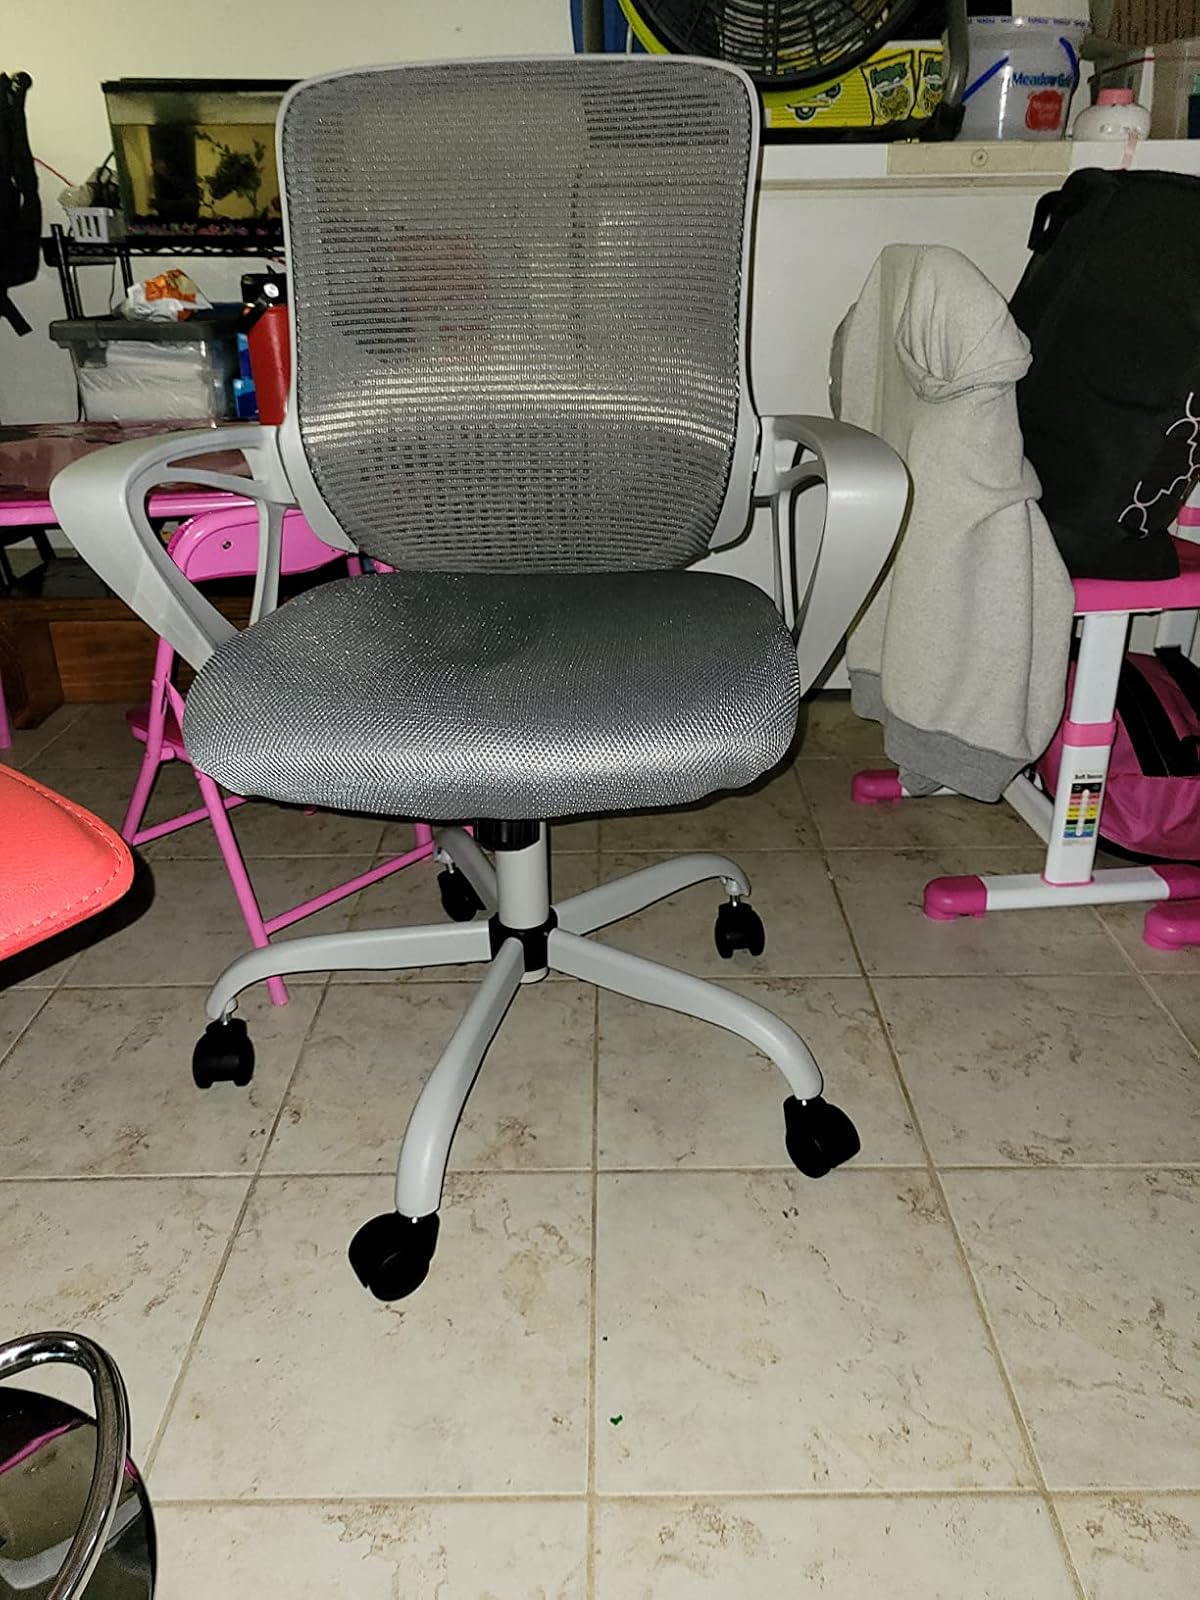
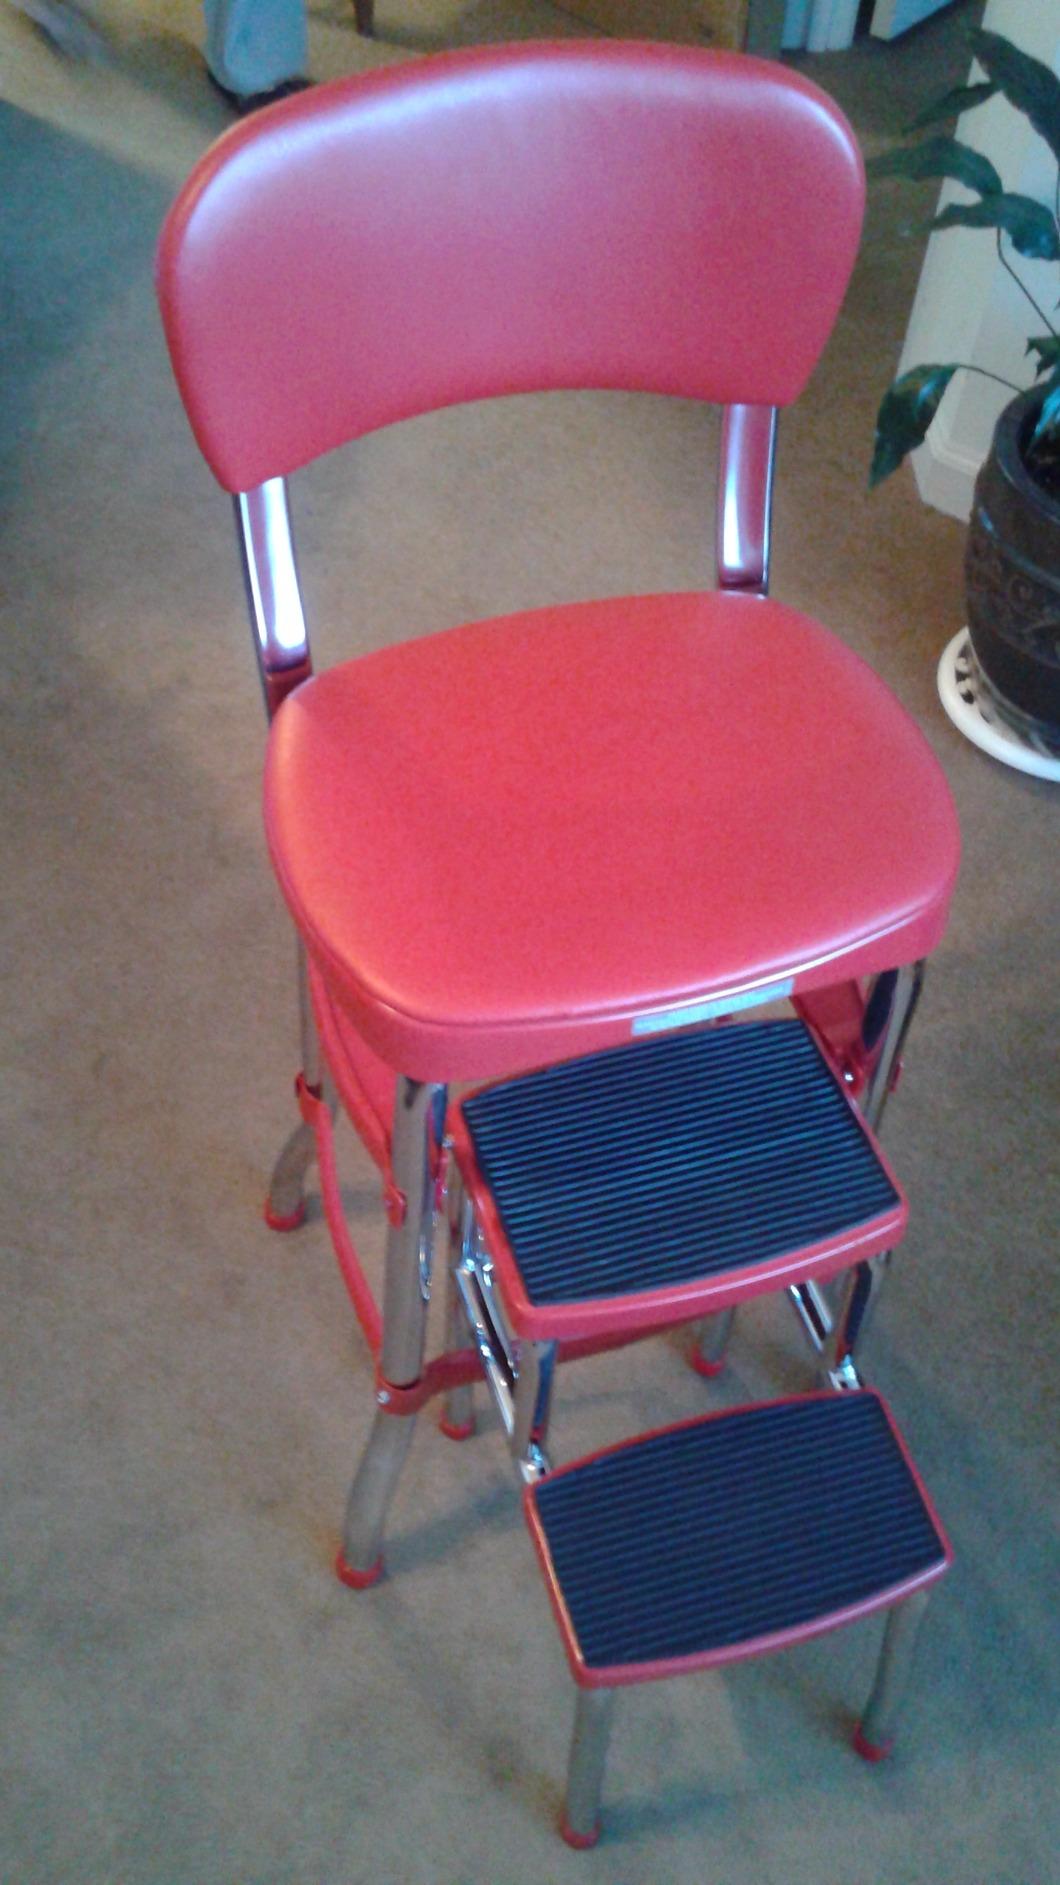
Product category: items_chair
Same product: no